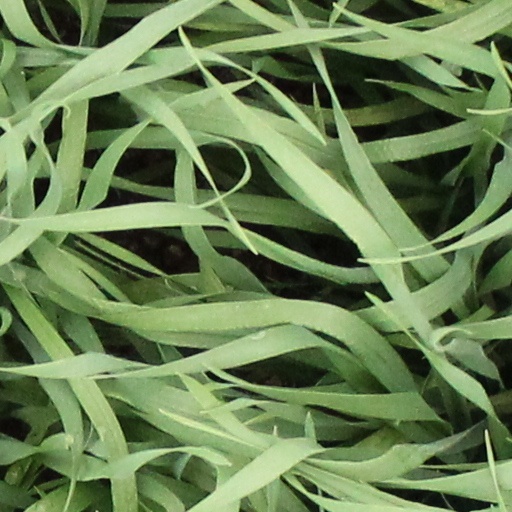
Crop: wheat